William Stephen Walker

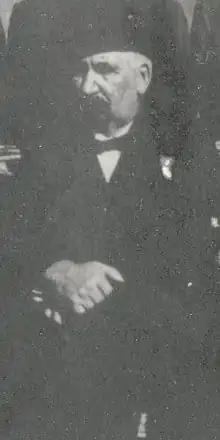
Image of Walker from an 1899 group photo

William Stephen Walker (April 13, 1822 – June 7, 1899) was a Confederate States Army brigadier general during the American Civil War (Civil War). He was born in Pittsburgh, Pennsylvania, but was raised by Robert J. Walker, his uncle, who was a Secretary of the Treasury and U.S. Senator. Walker served as a first lieutenant in the United States Army during the Mexican–American War from 1847 to 1848. He was discharged in 1848. Walker rejoined the army as captain in the 1st U.S. Cavalry Regiment on March 3, 1855, and served until he resigned on May 1, 1861. Walker was wounded in the left arm and lost his left foot during the Battle of Ware Bottom Church during the Overland Campaign. After the war, he lived at Atlanta, Georgia.